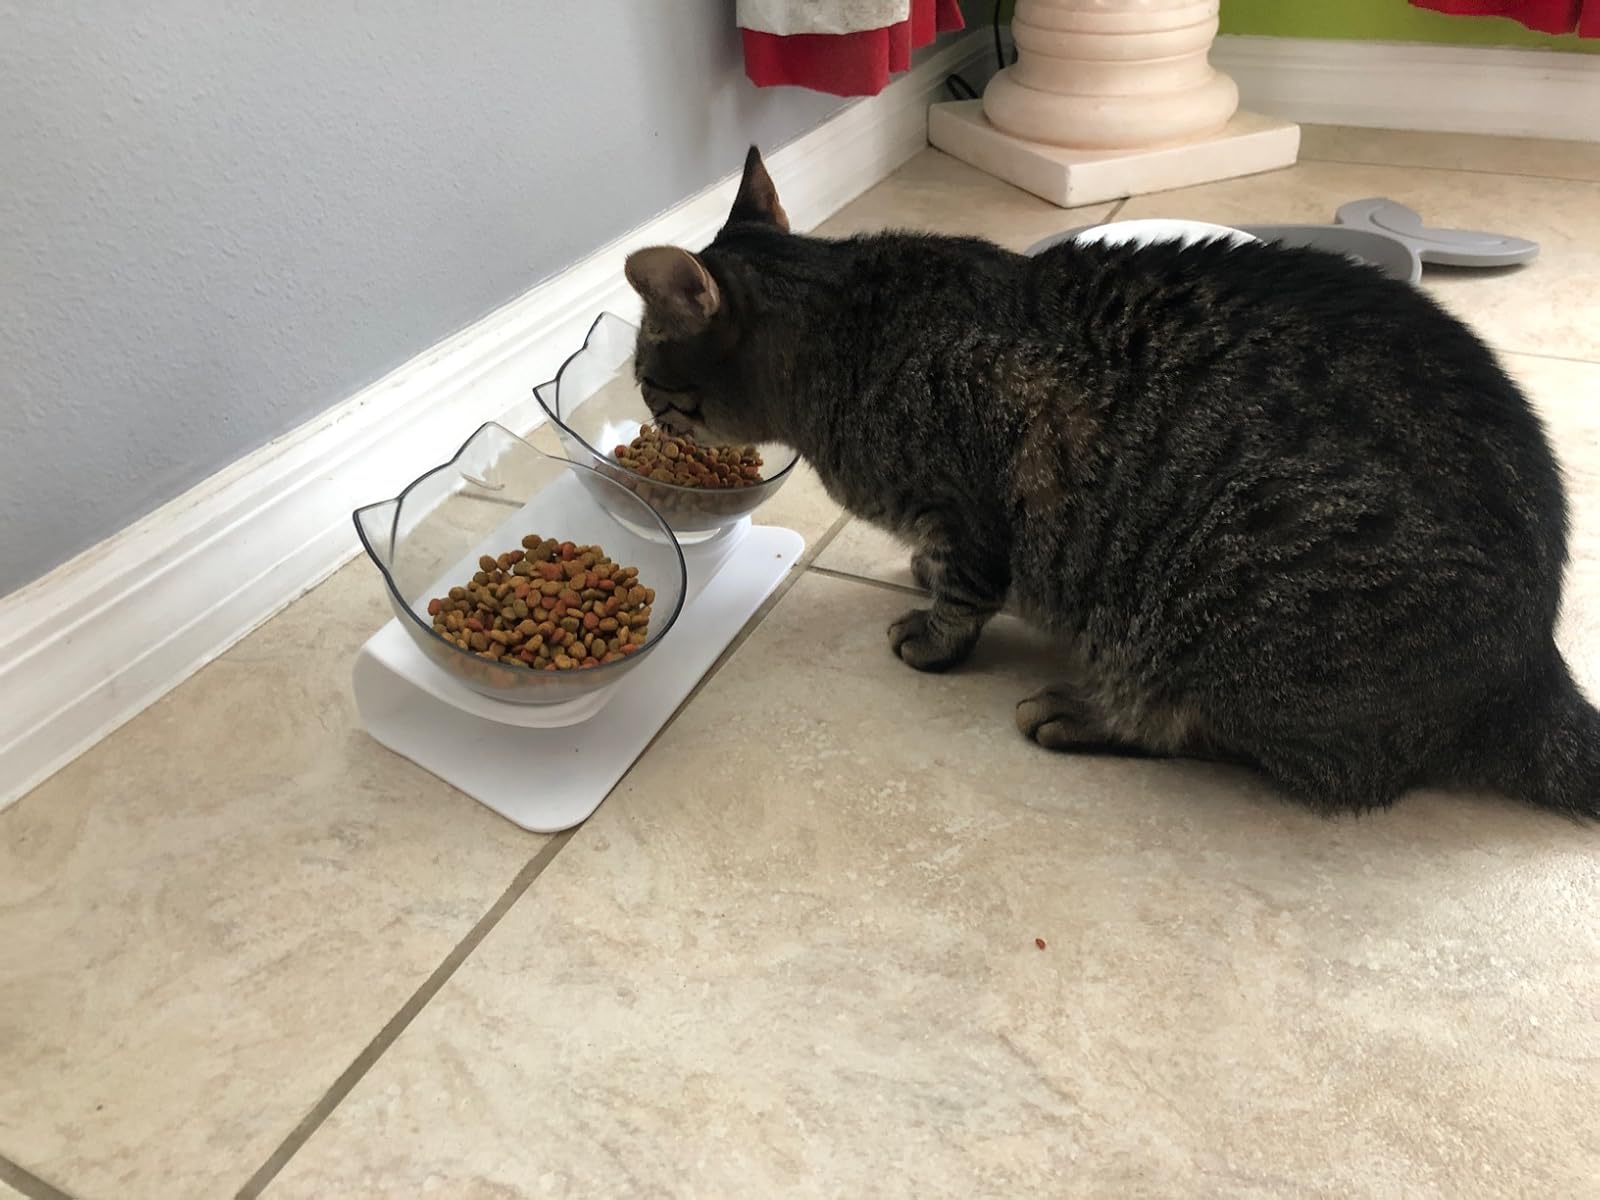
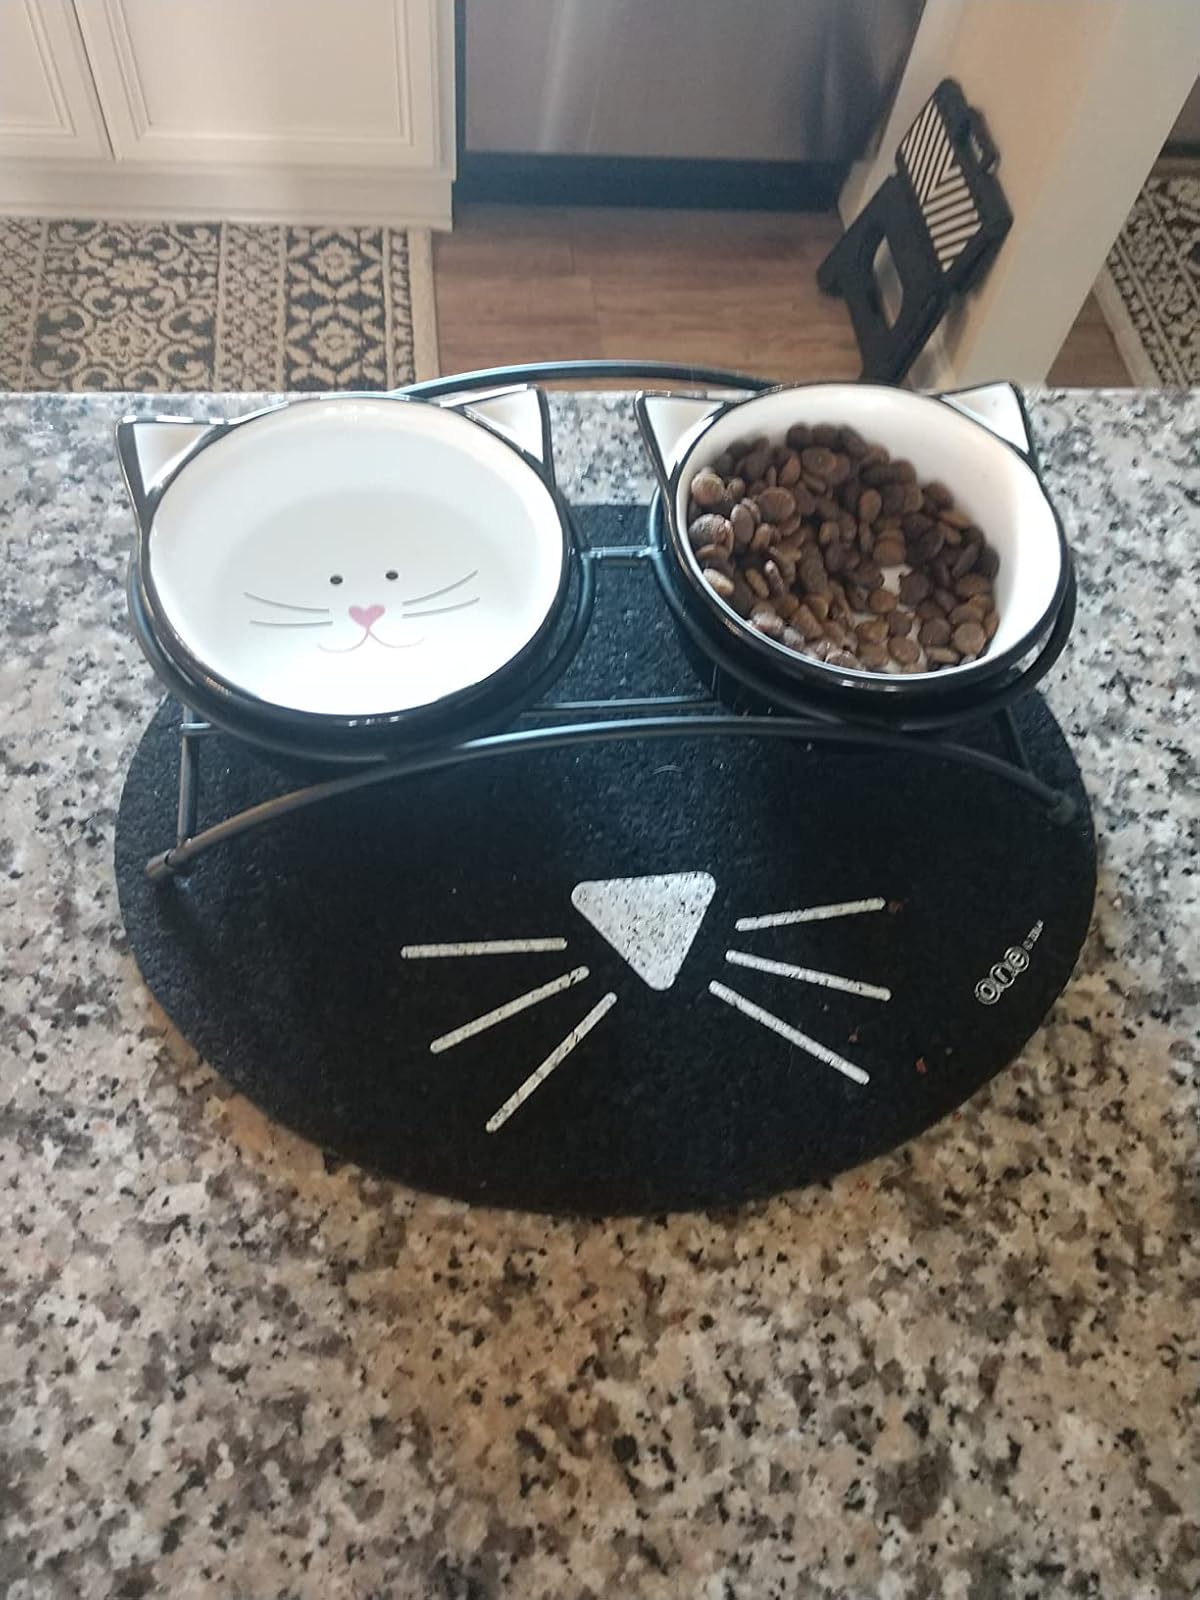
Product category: items_bowl
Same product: no